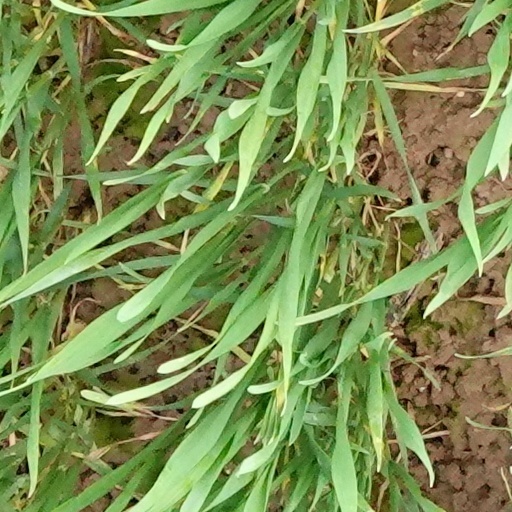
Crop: wheat